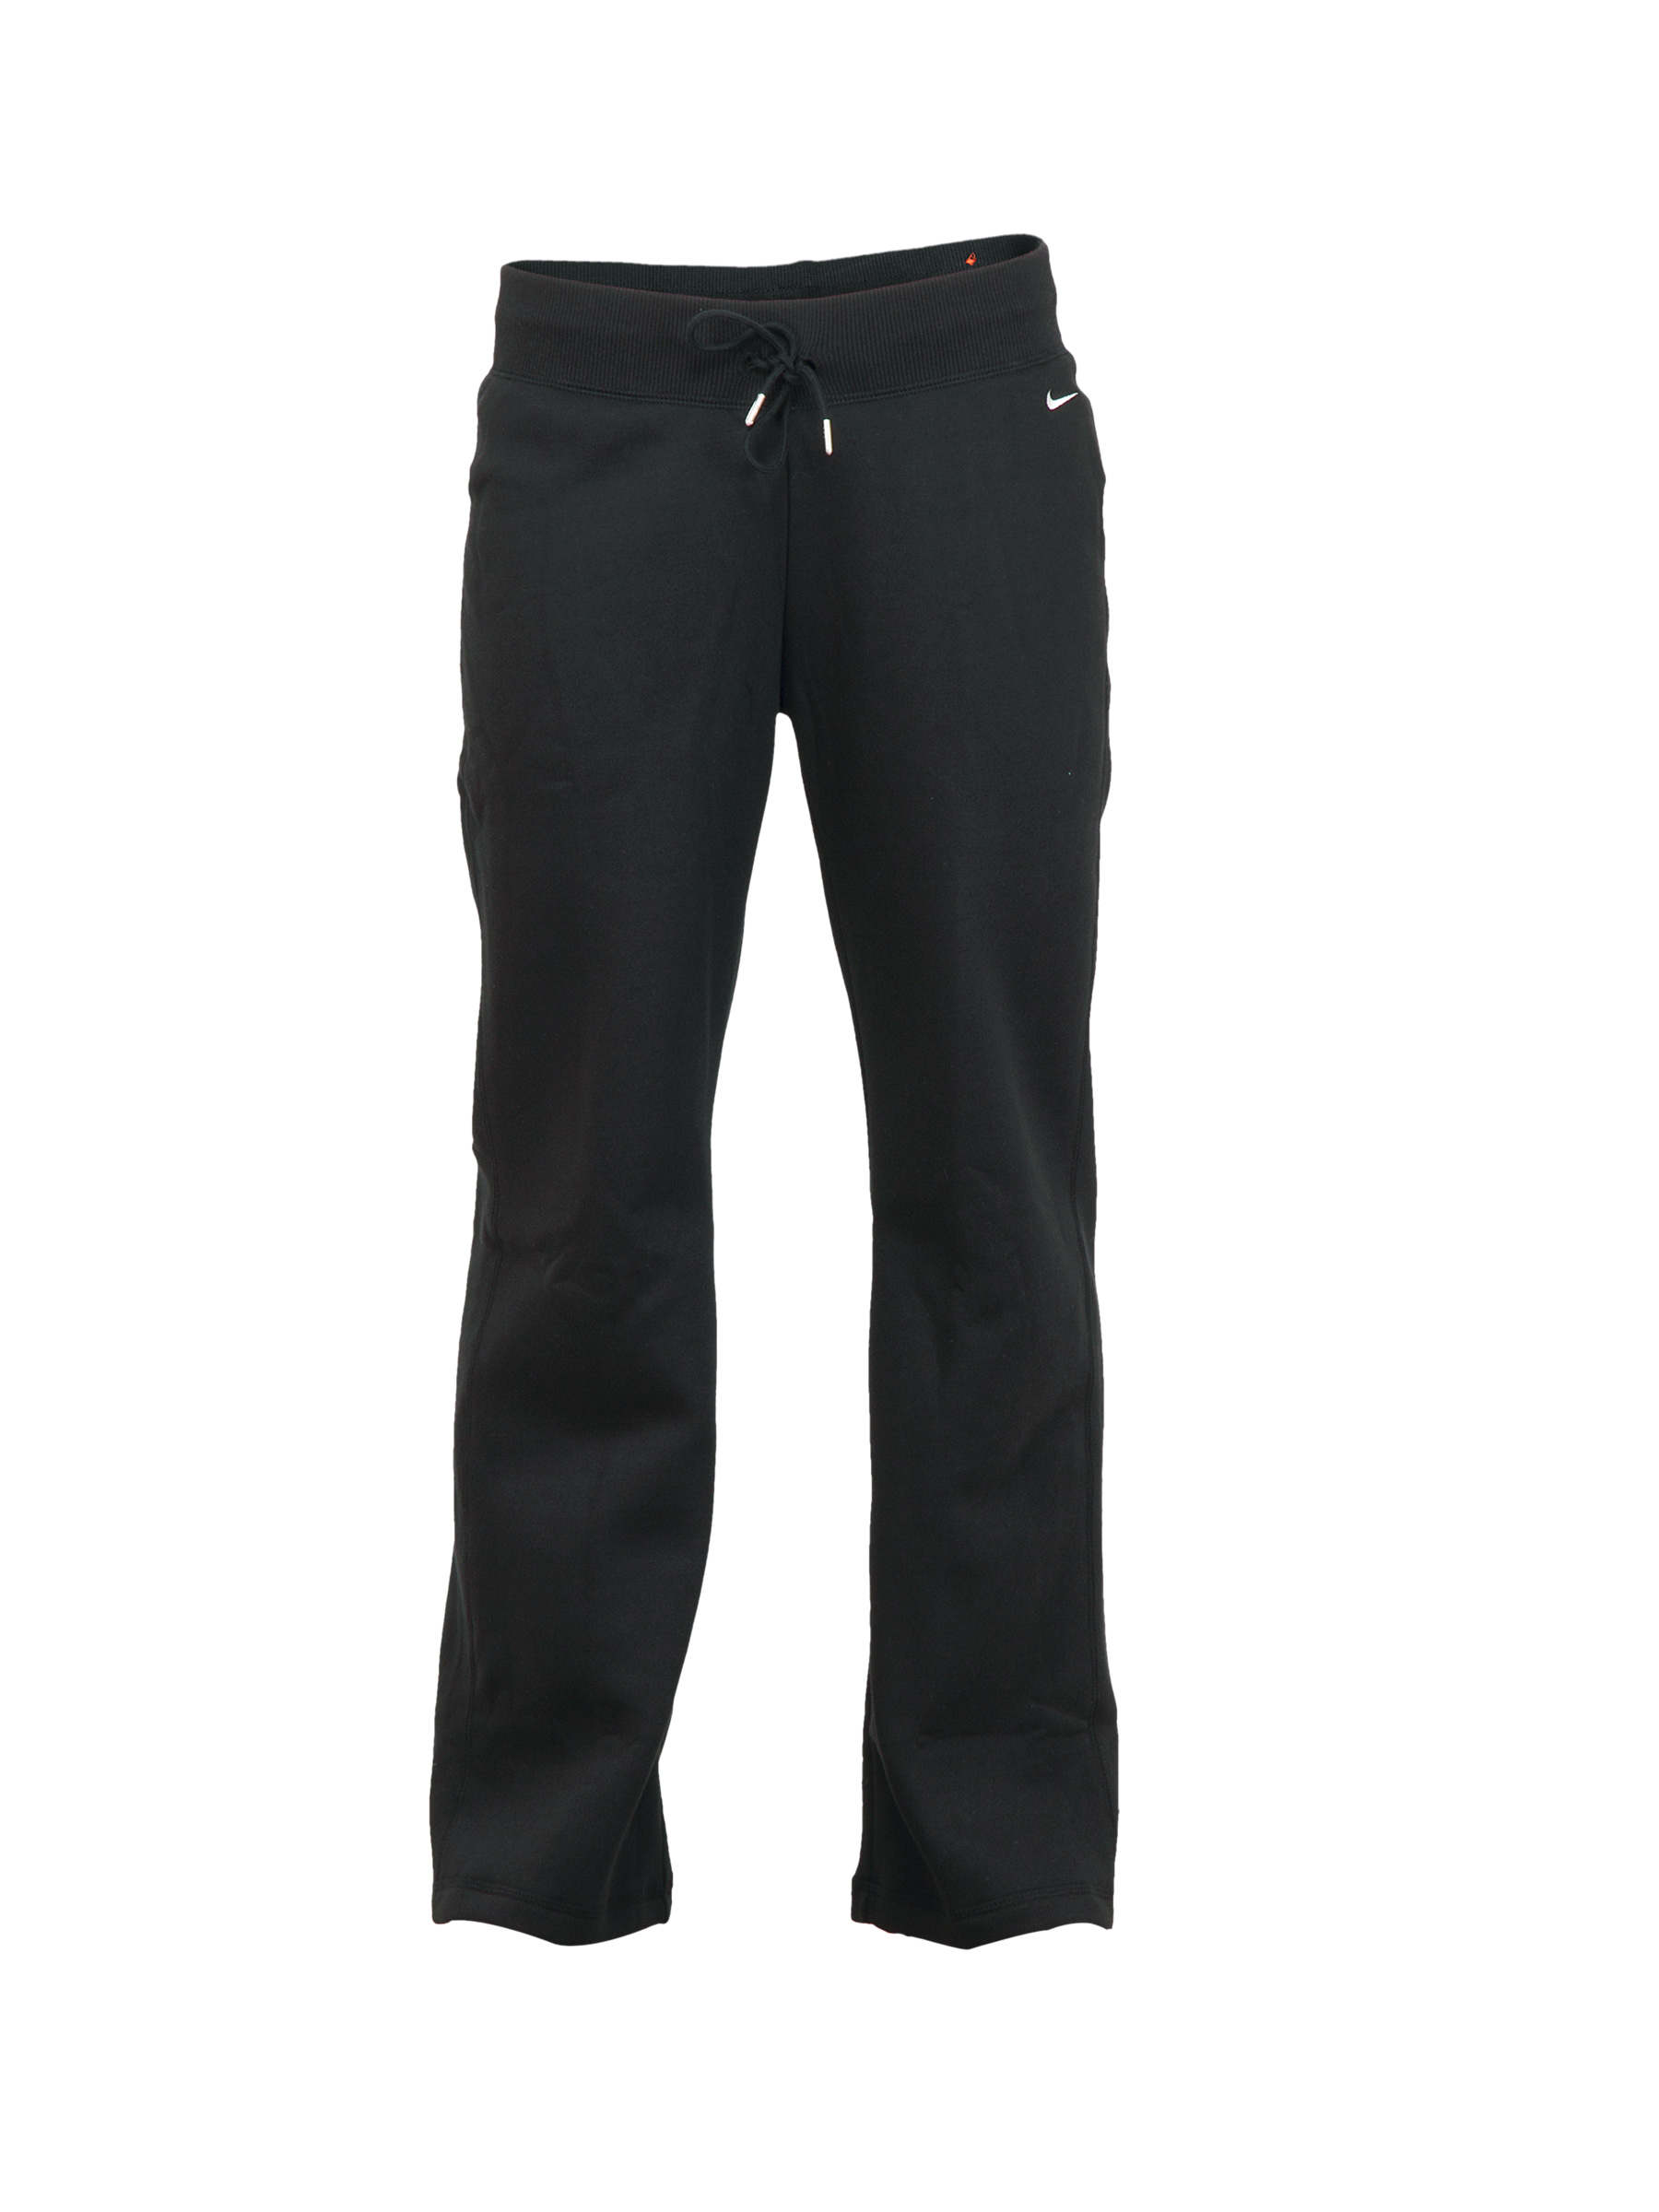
Nike Women Casual Black Track Pant
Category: Apparel / Bottomwear / Track Pants
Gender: Women
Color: Black
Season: Fall 2011
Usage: Casual